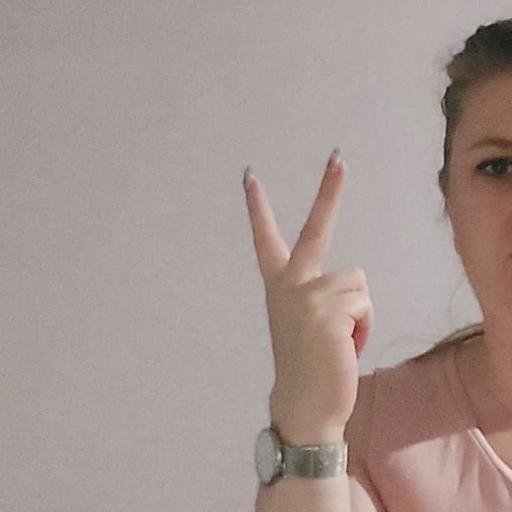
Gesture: peace_inverted